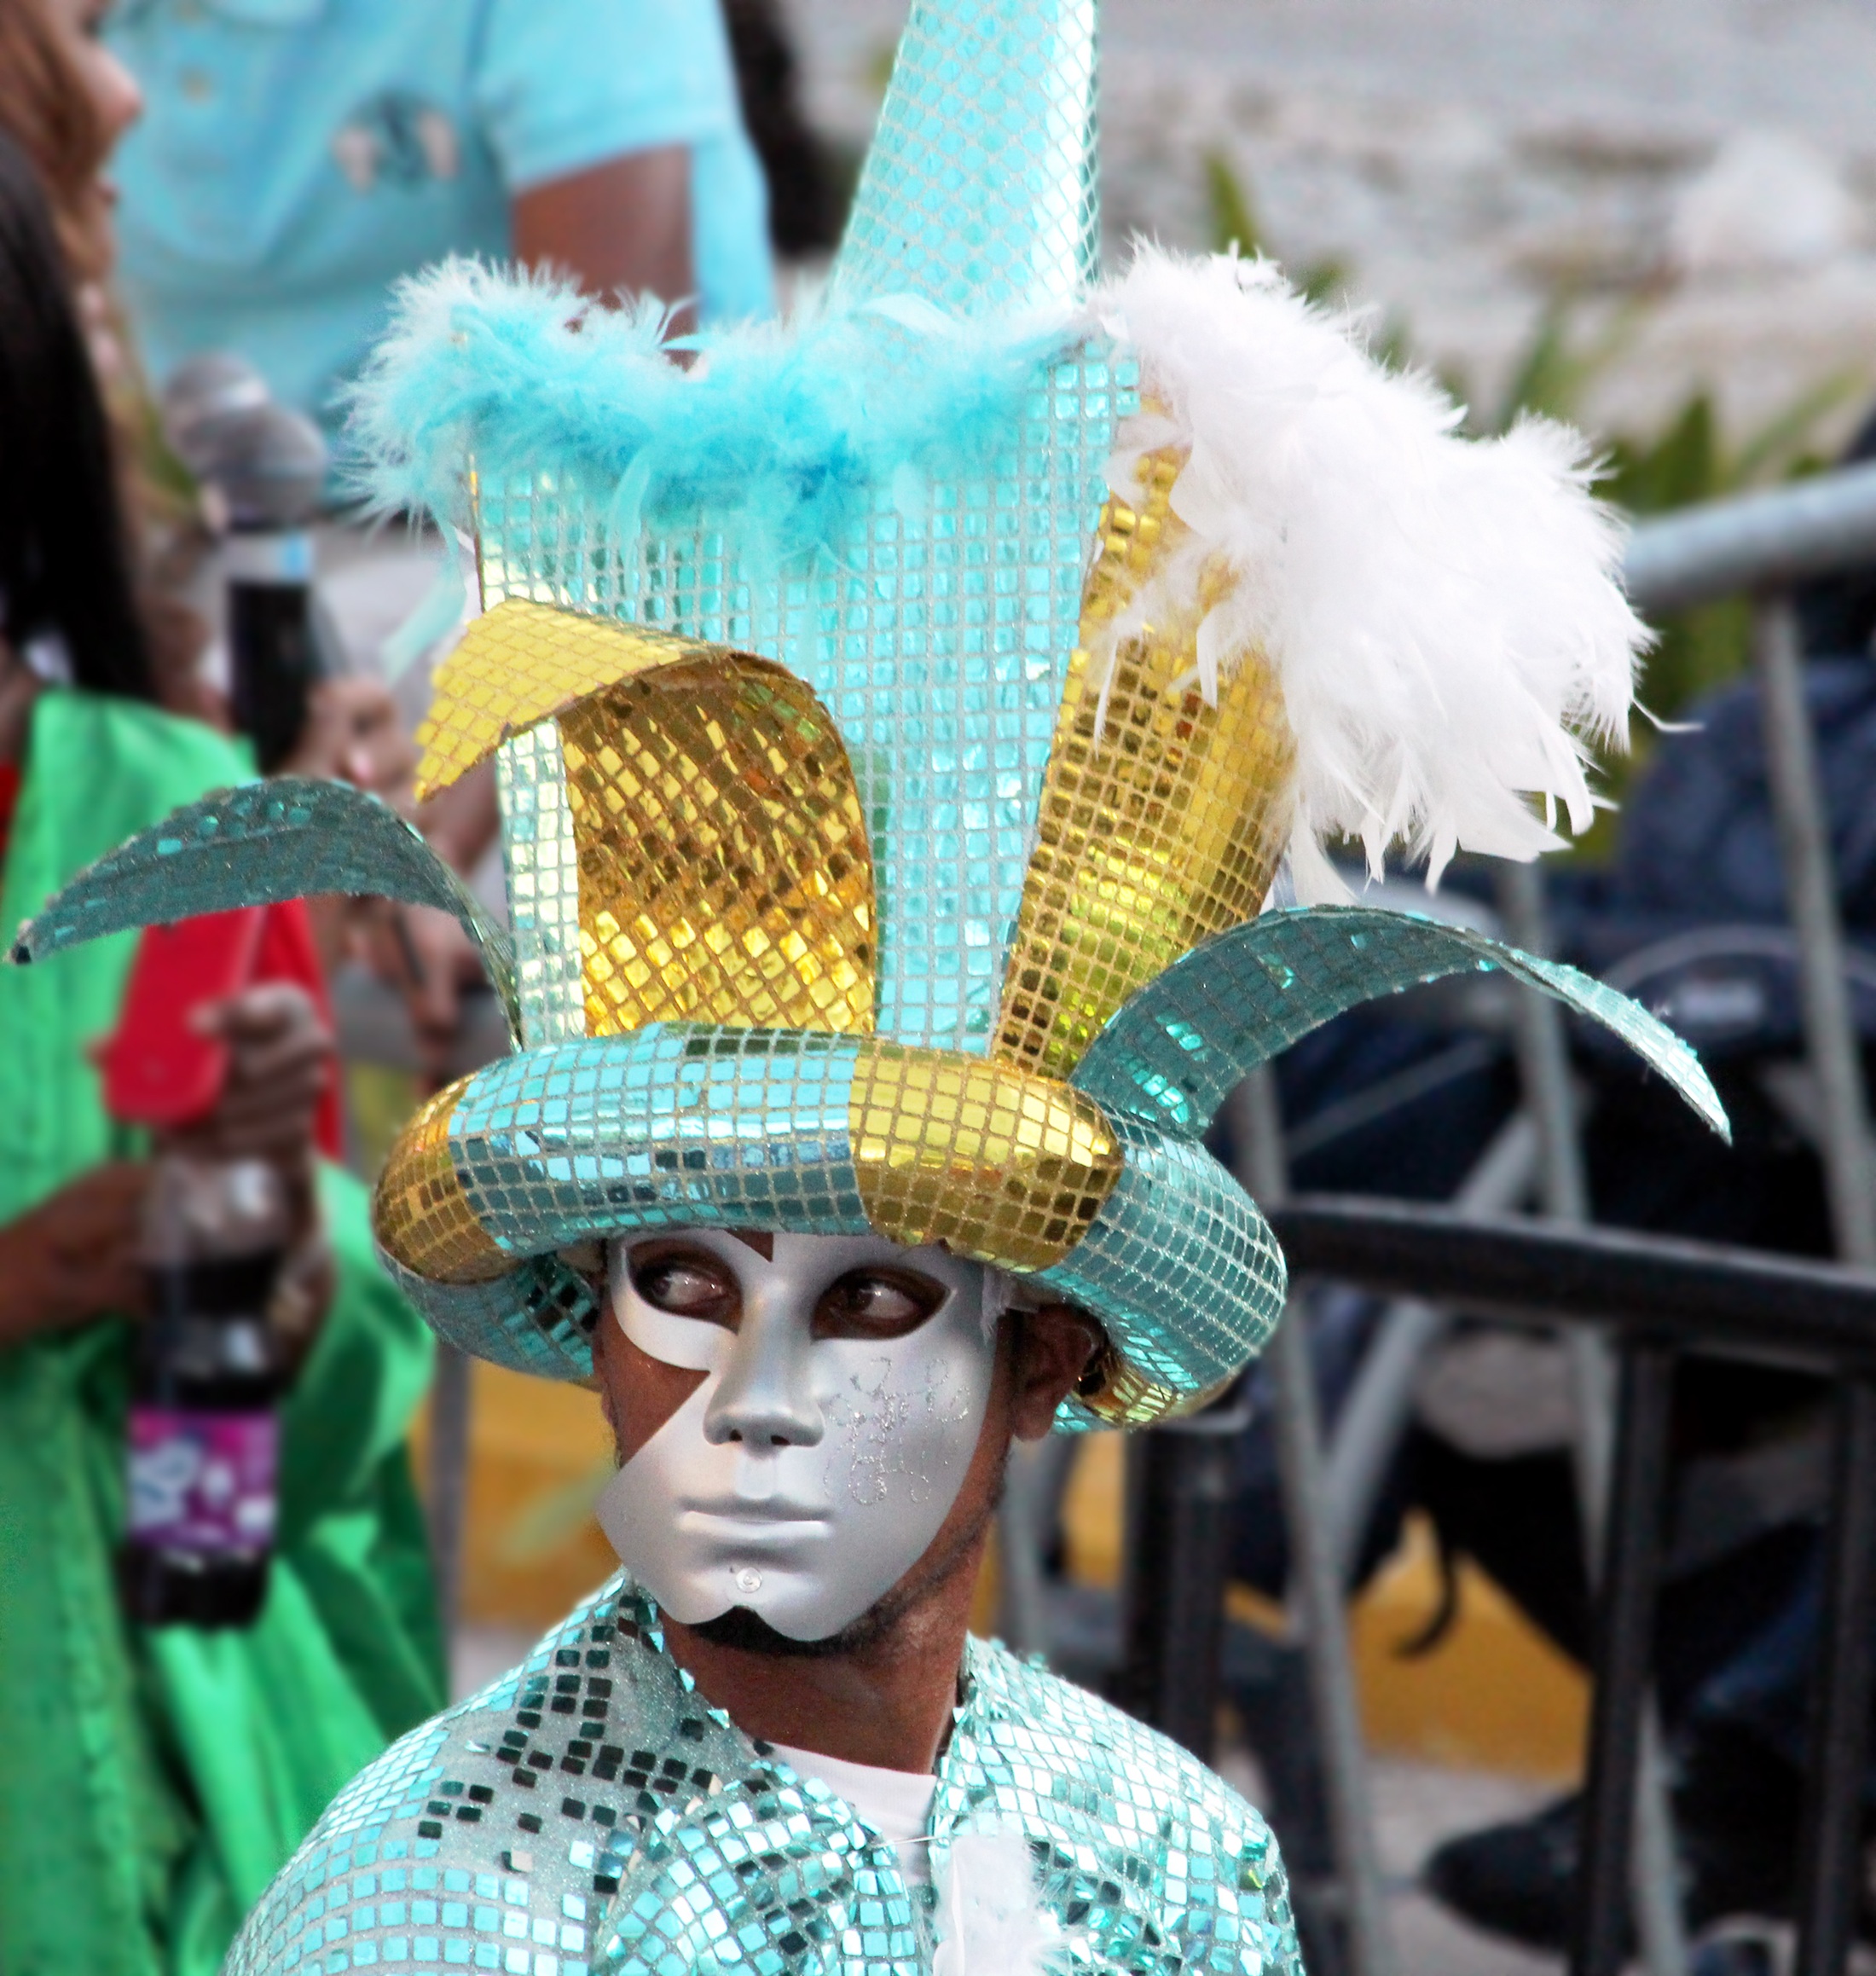
man, view, golden, carnival, hat, blue, clothing, festival, mask, feathers, costume, masquerade, views, masque, carnival mask, fancy dress, carnival costume